Question: Please indicate a possible affordance area of the banana that can be used for eating
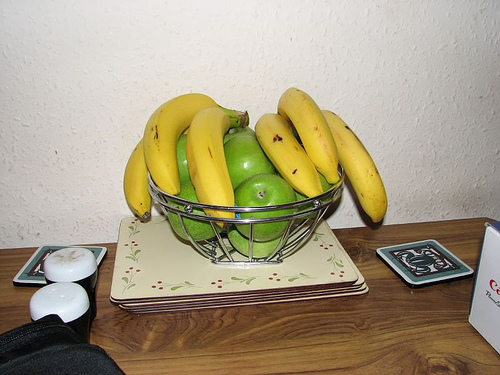
Answer: [122.5, 96, 240.5, 224]